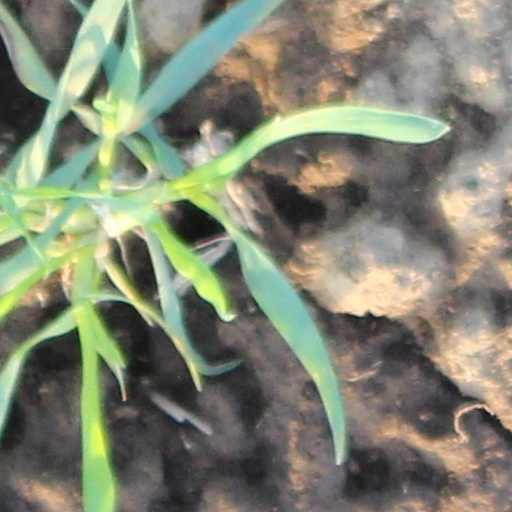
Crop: wheat